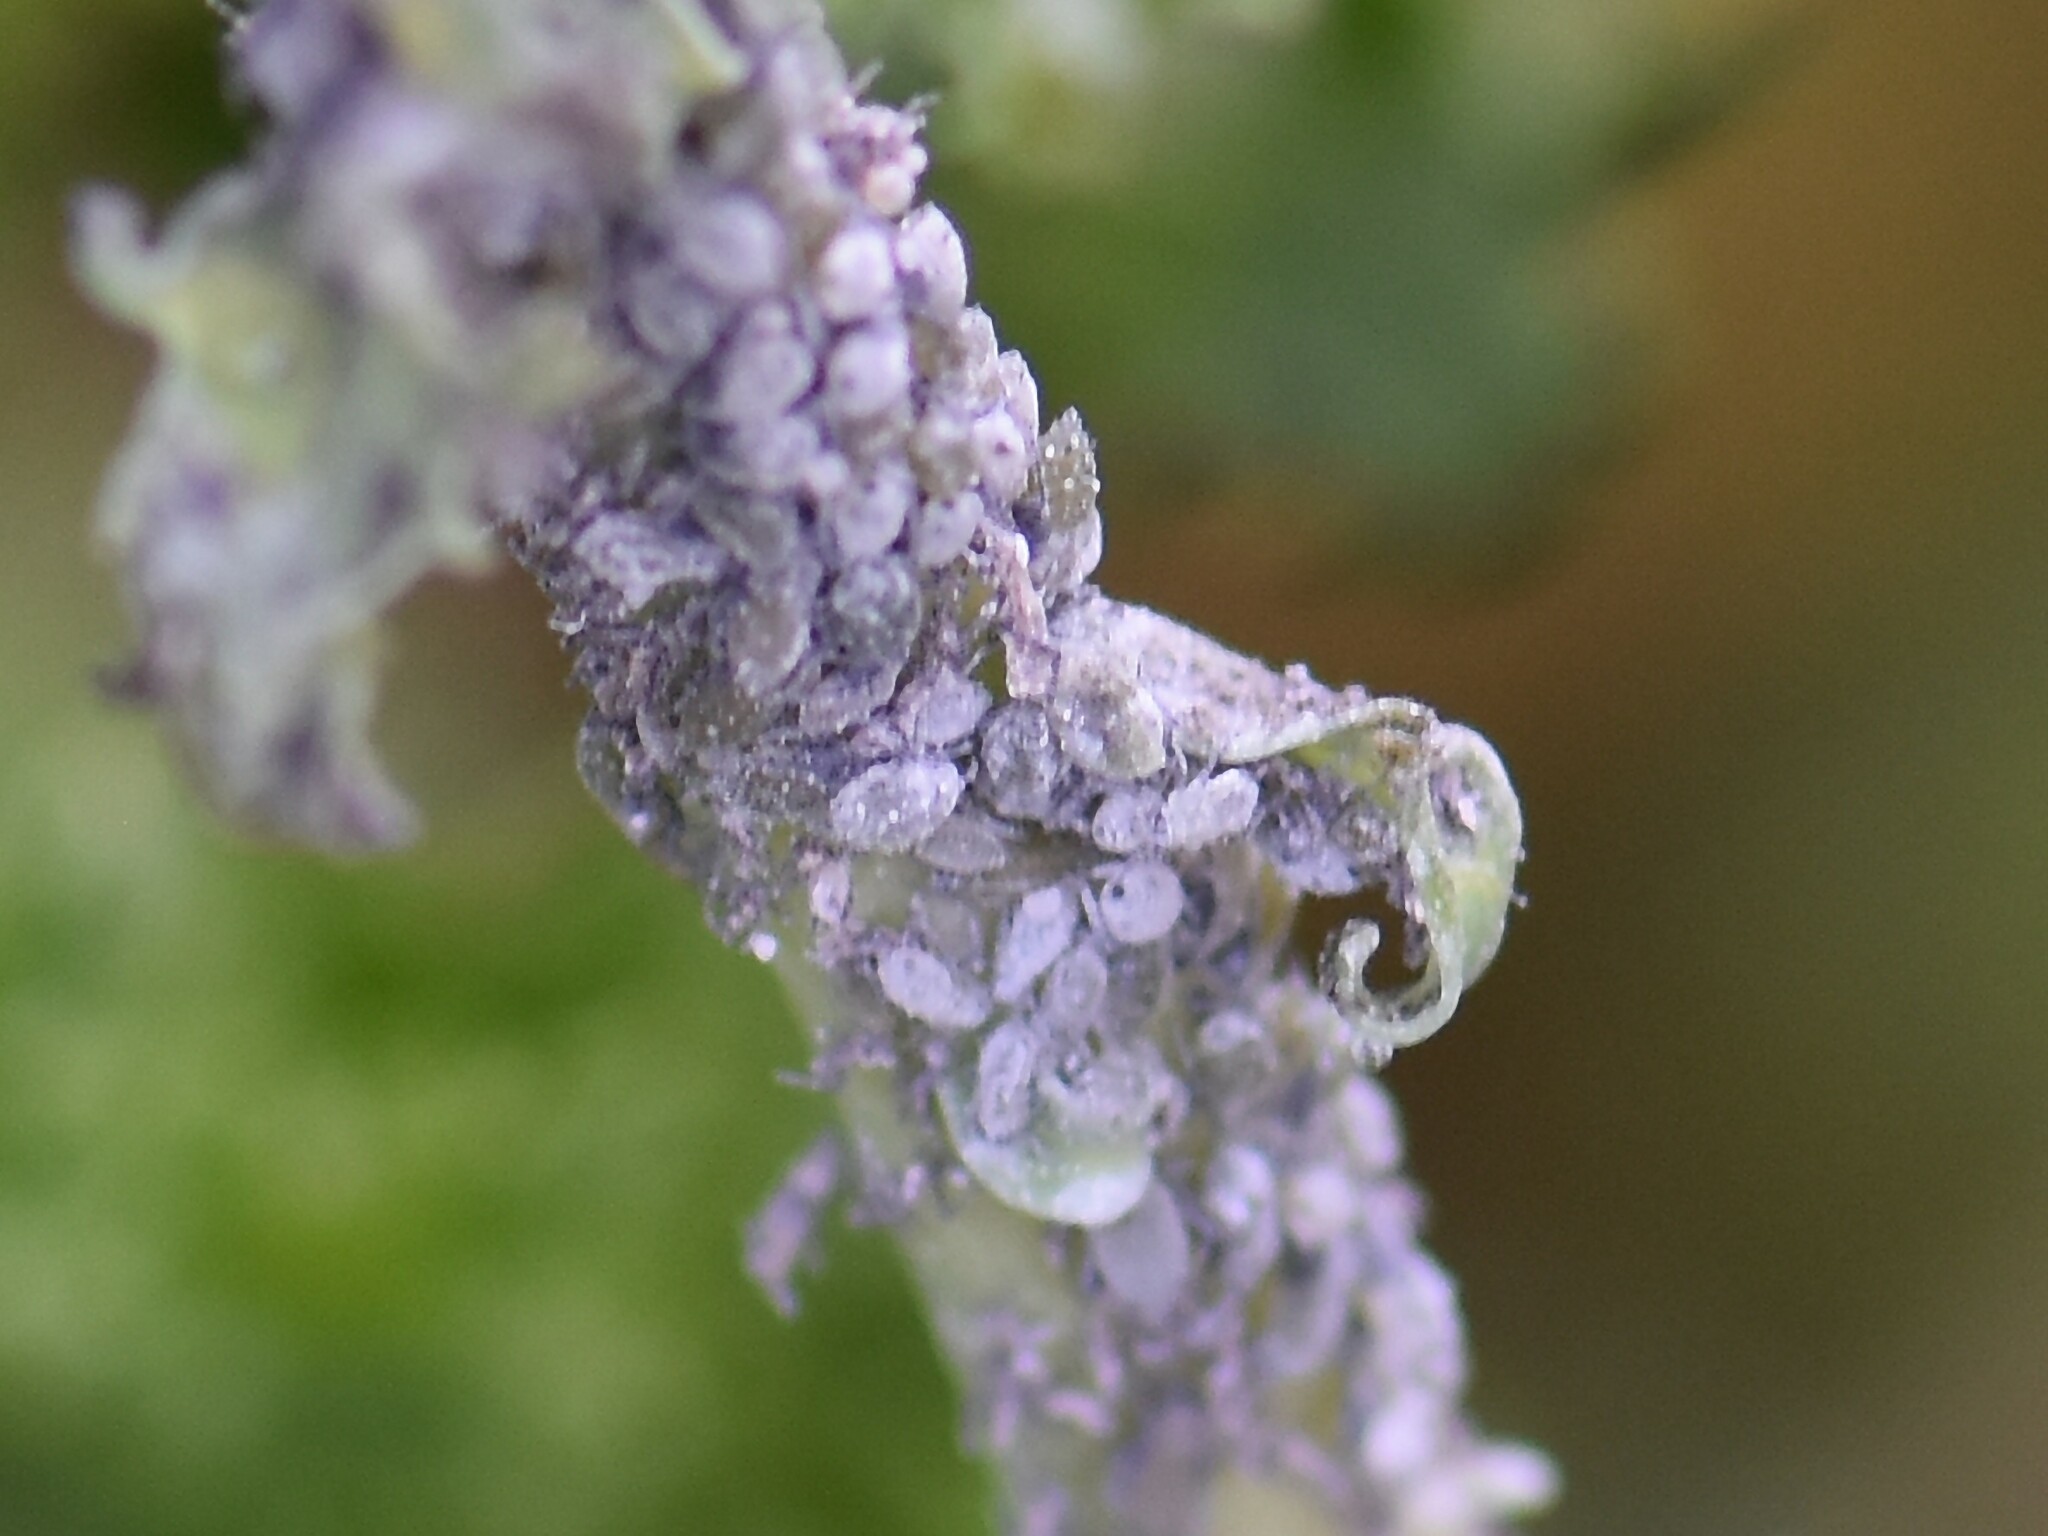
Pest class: cabbage_aphid